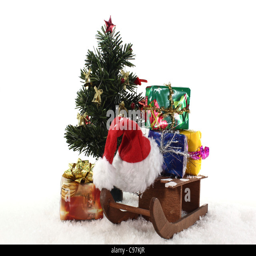
hat and slide under the christmas tree with colorful gifts